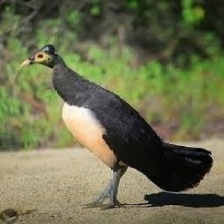
Species: MALEO
Scientific name: MACROCEPHALON MALEO